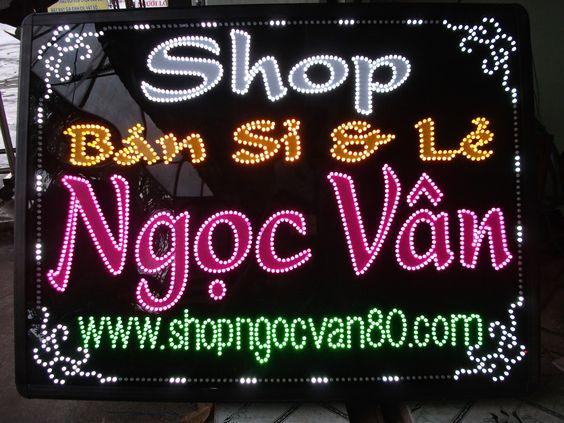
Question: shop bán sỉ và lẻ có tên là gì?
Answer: ngọc vân